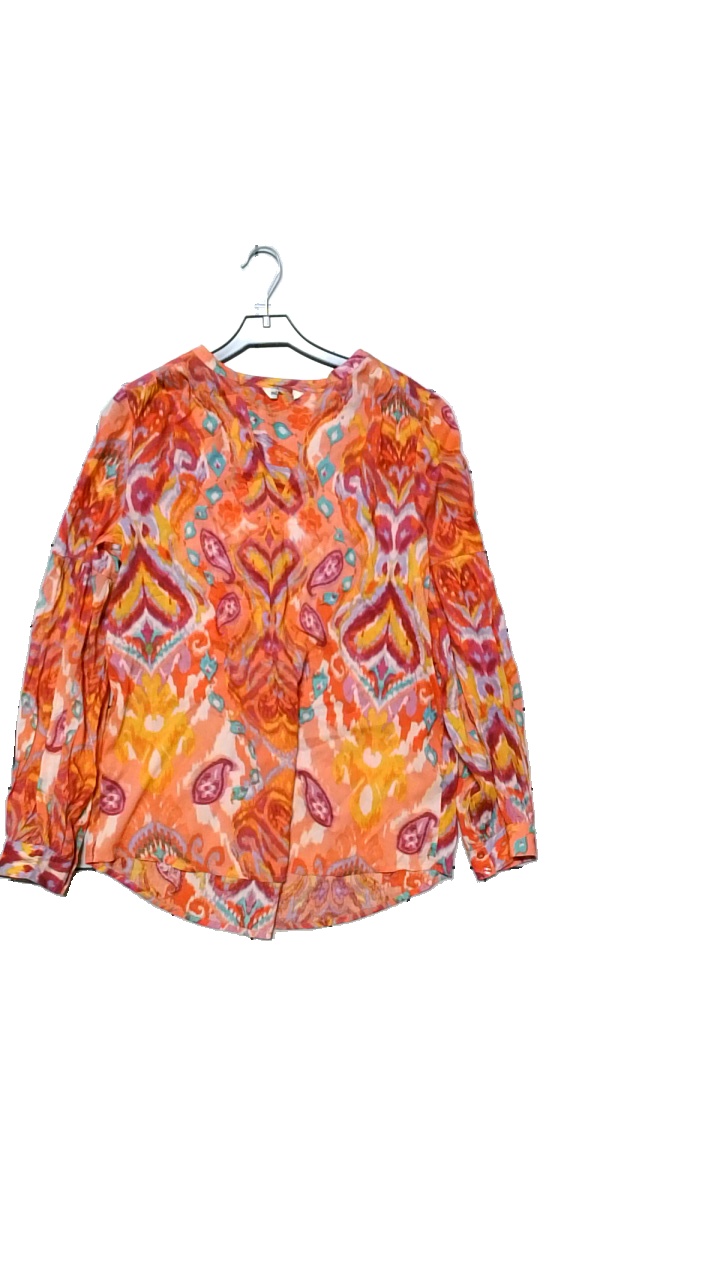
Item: Blouse (Ladies)
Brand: Indiska
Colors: Multicolor
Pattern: Other
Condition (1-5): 5
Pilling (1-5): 5
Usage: Reuse
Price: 100-150